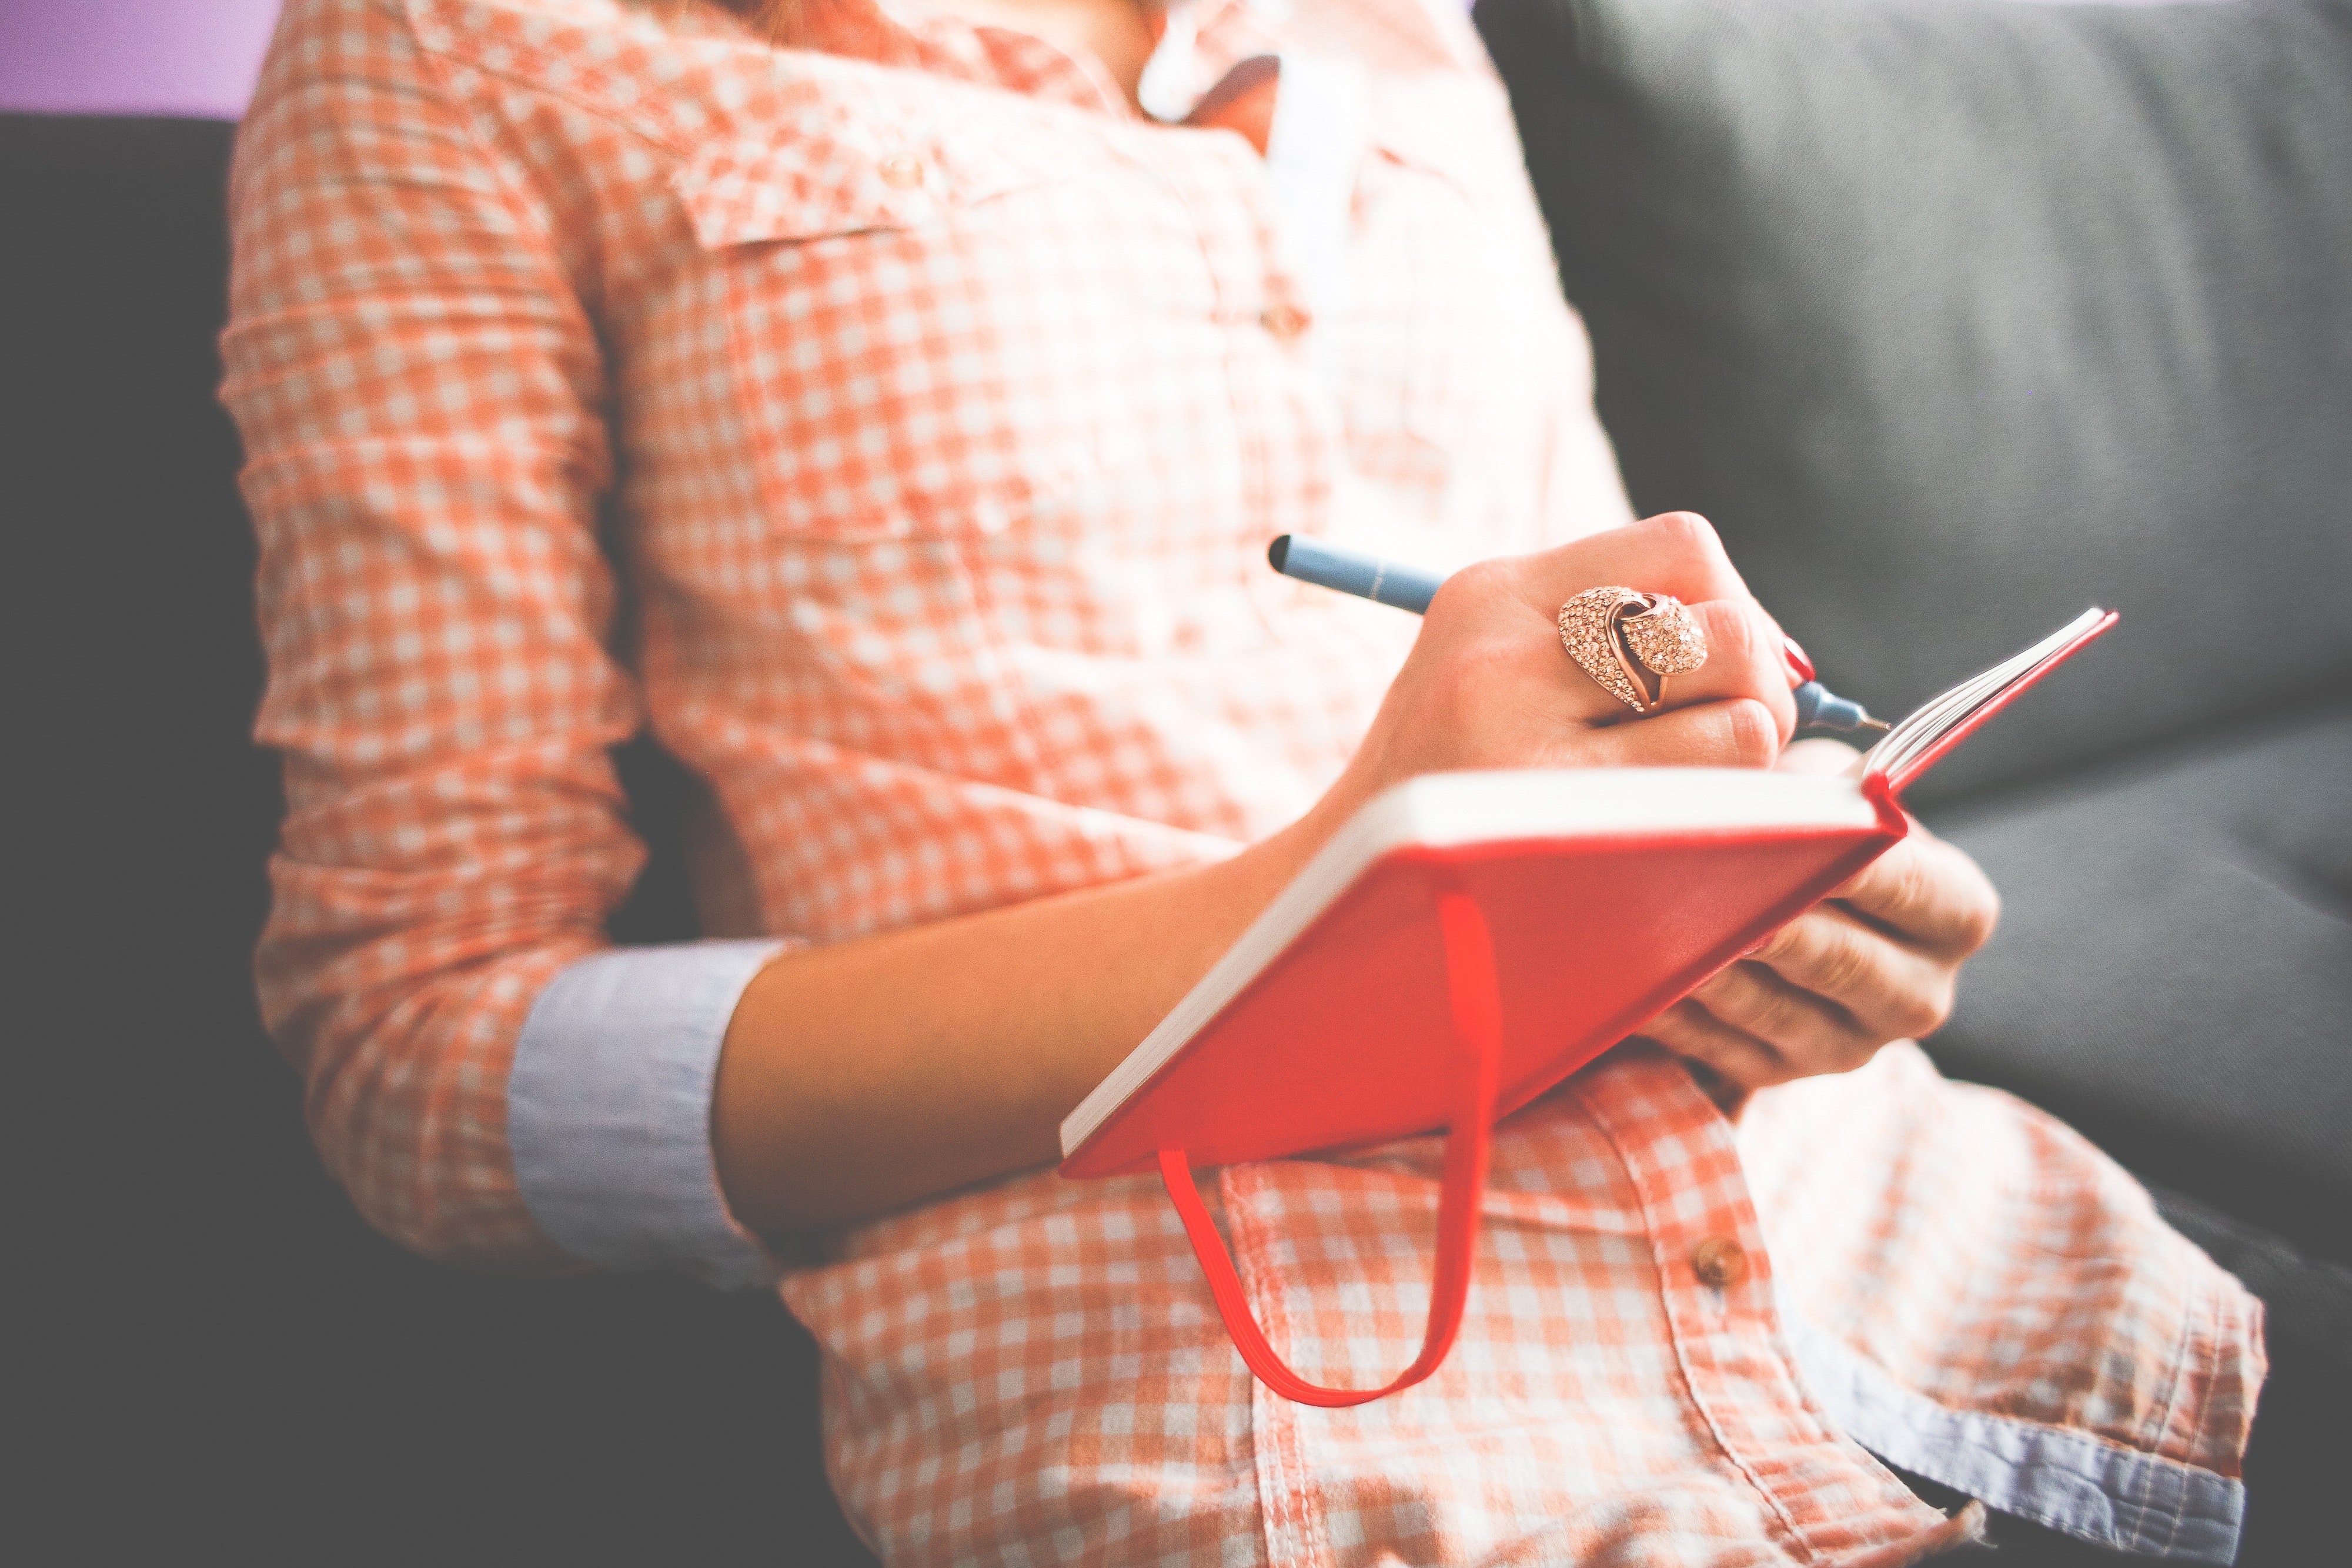
hand, design, technology, glasses, street fashion, neck, pattern, fashion accessory, gadget, ear